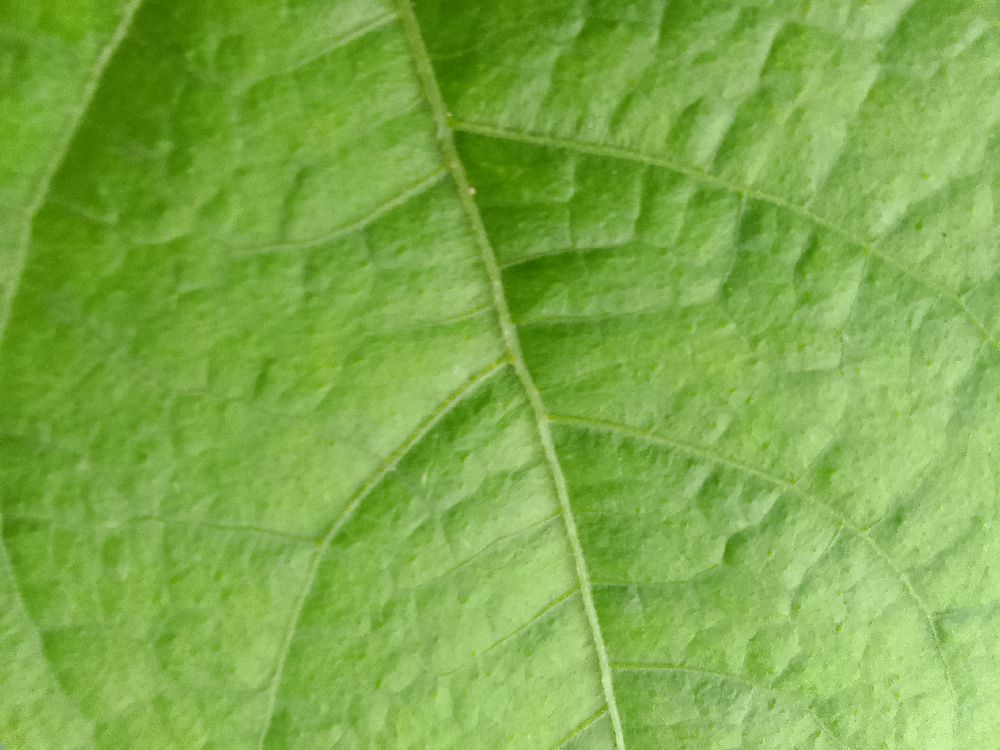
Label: healthy